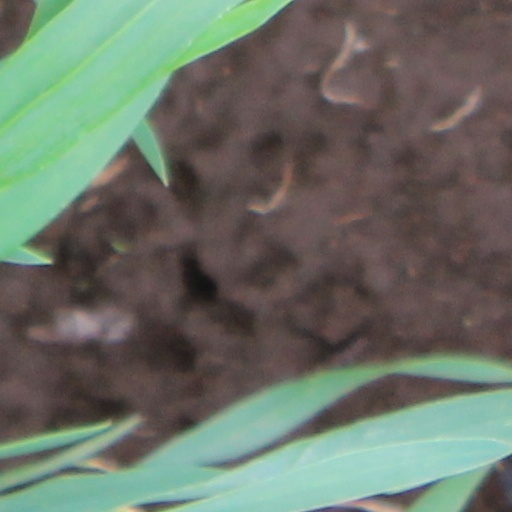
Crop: wheat